2007 NASCAR Nextel Cup Series

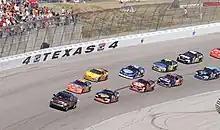
The pace car leading the field at Texas

The eighth race of the 2007 Chase, the Dickies 500, was held at Texas Motor Speedway on November 4. Martin Truex Jr. won his first career pole. Jimmie Johnson won his third race in a row and ninth in the season, and took the point lead.